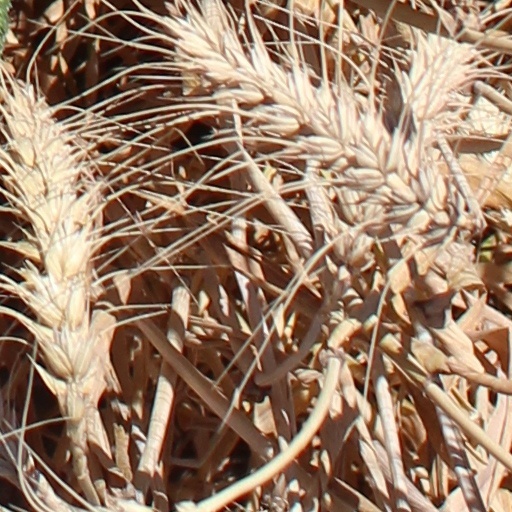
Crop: wheat